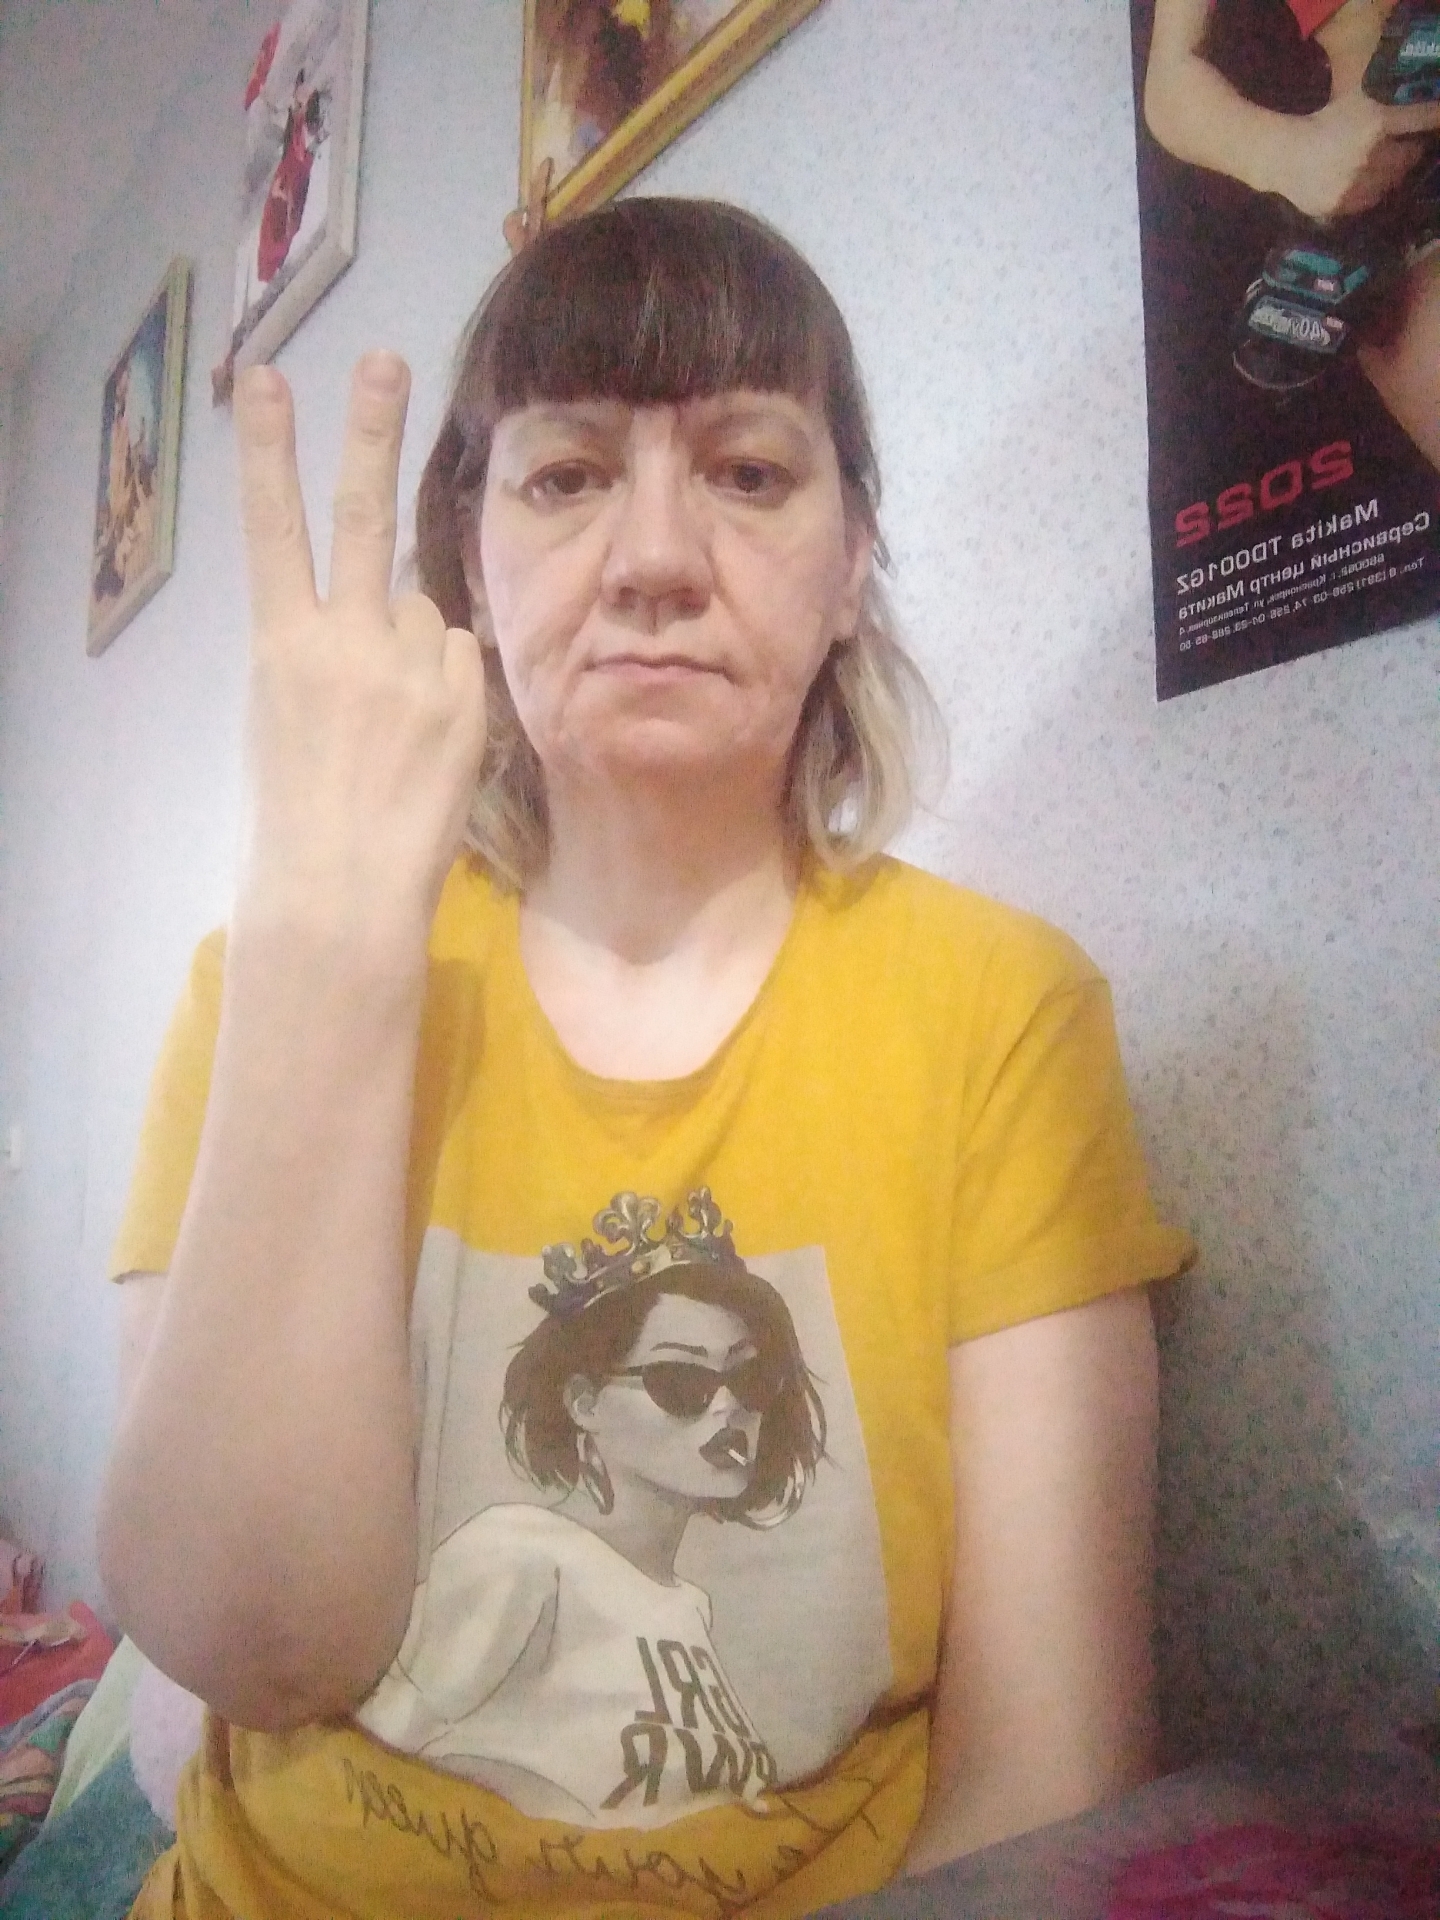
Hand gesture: peace_inverted